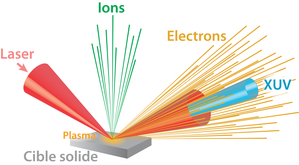
Miroirs Plasmas à ultra haute intensité
Les miroirs plasmas sont une catégorie d’optique utilisée en physique à ultra haute intensité.